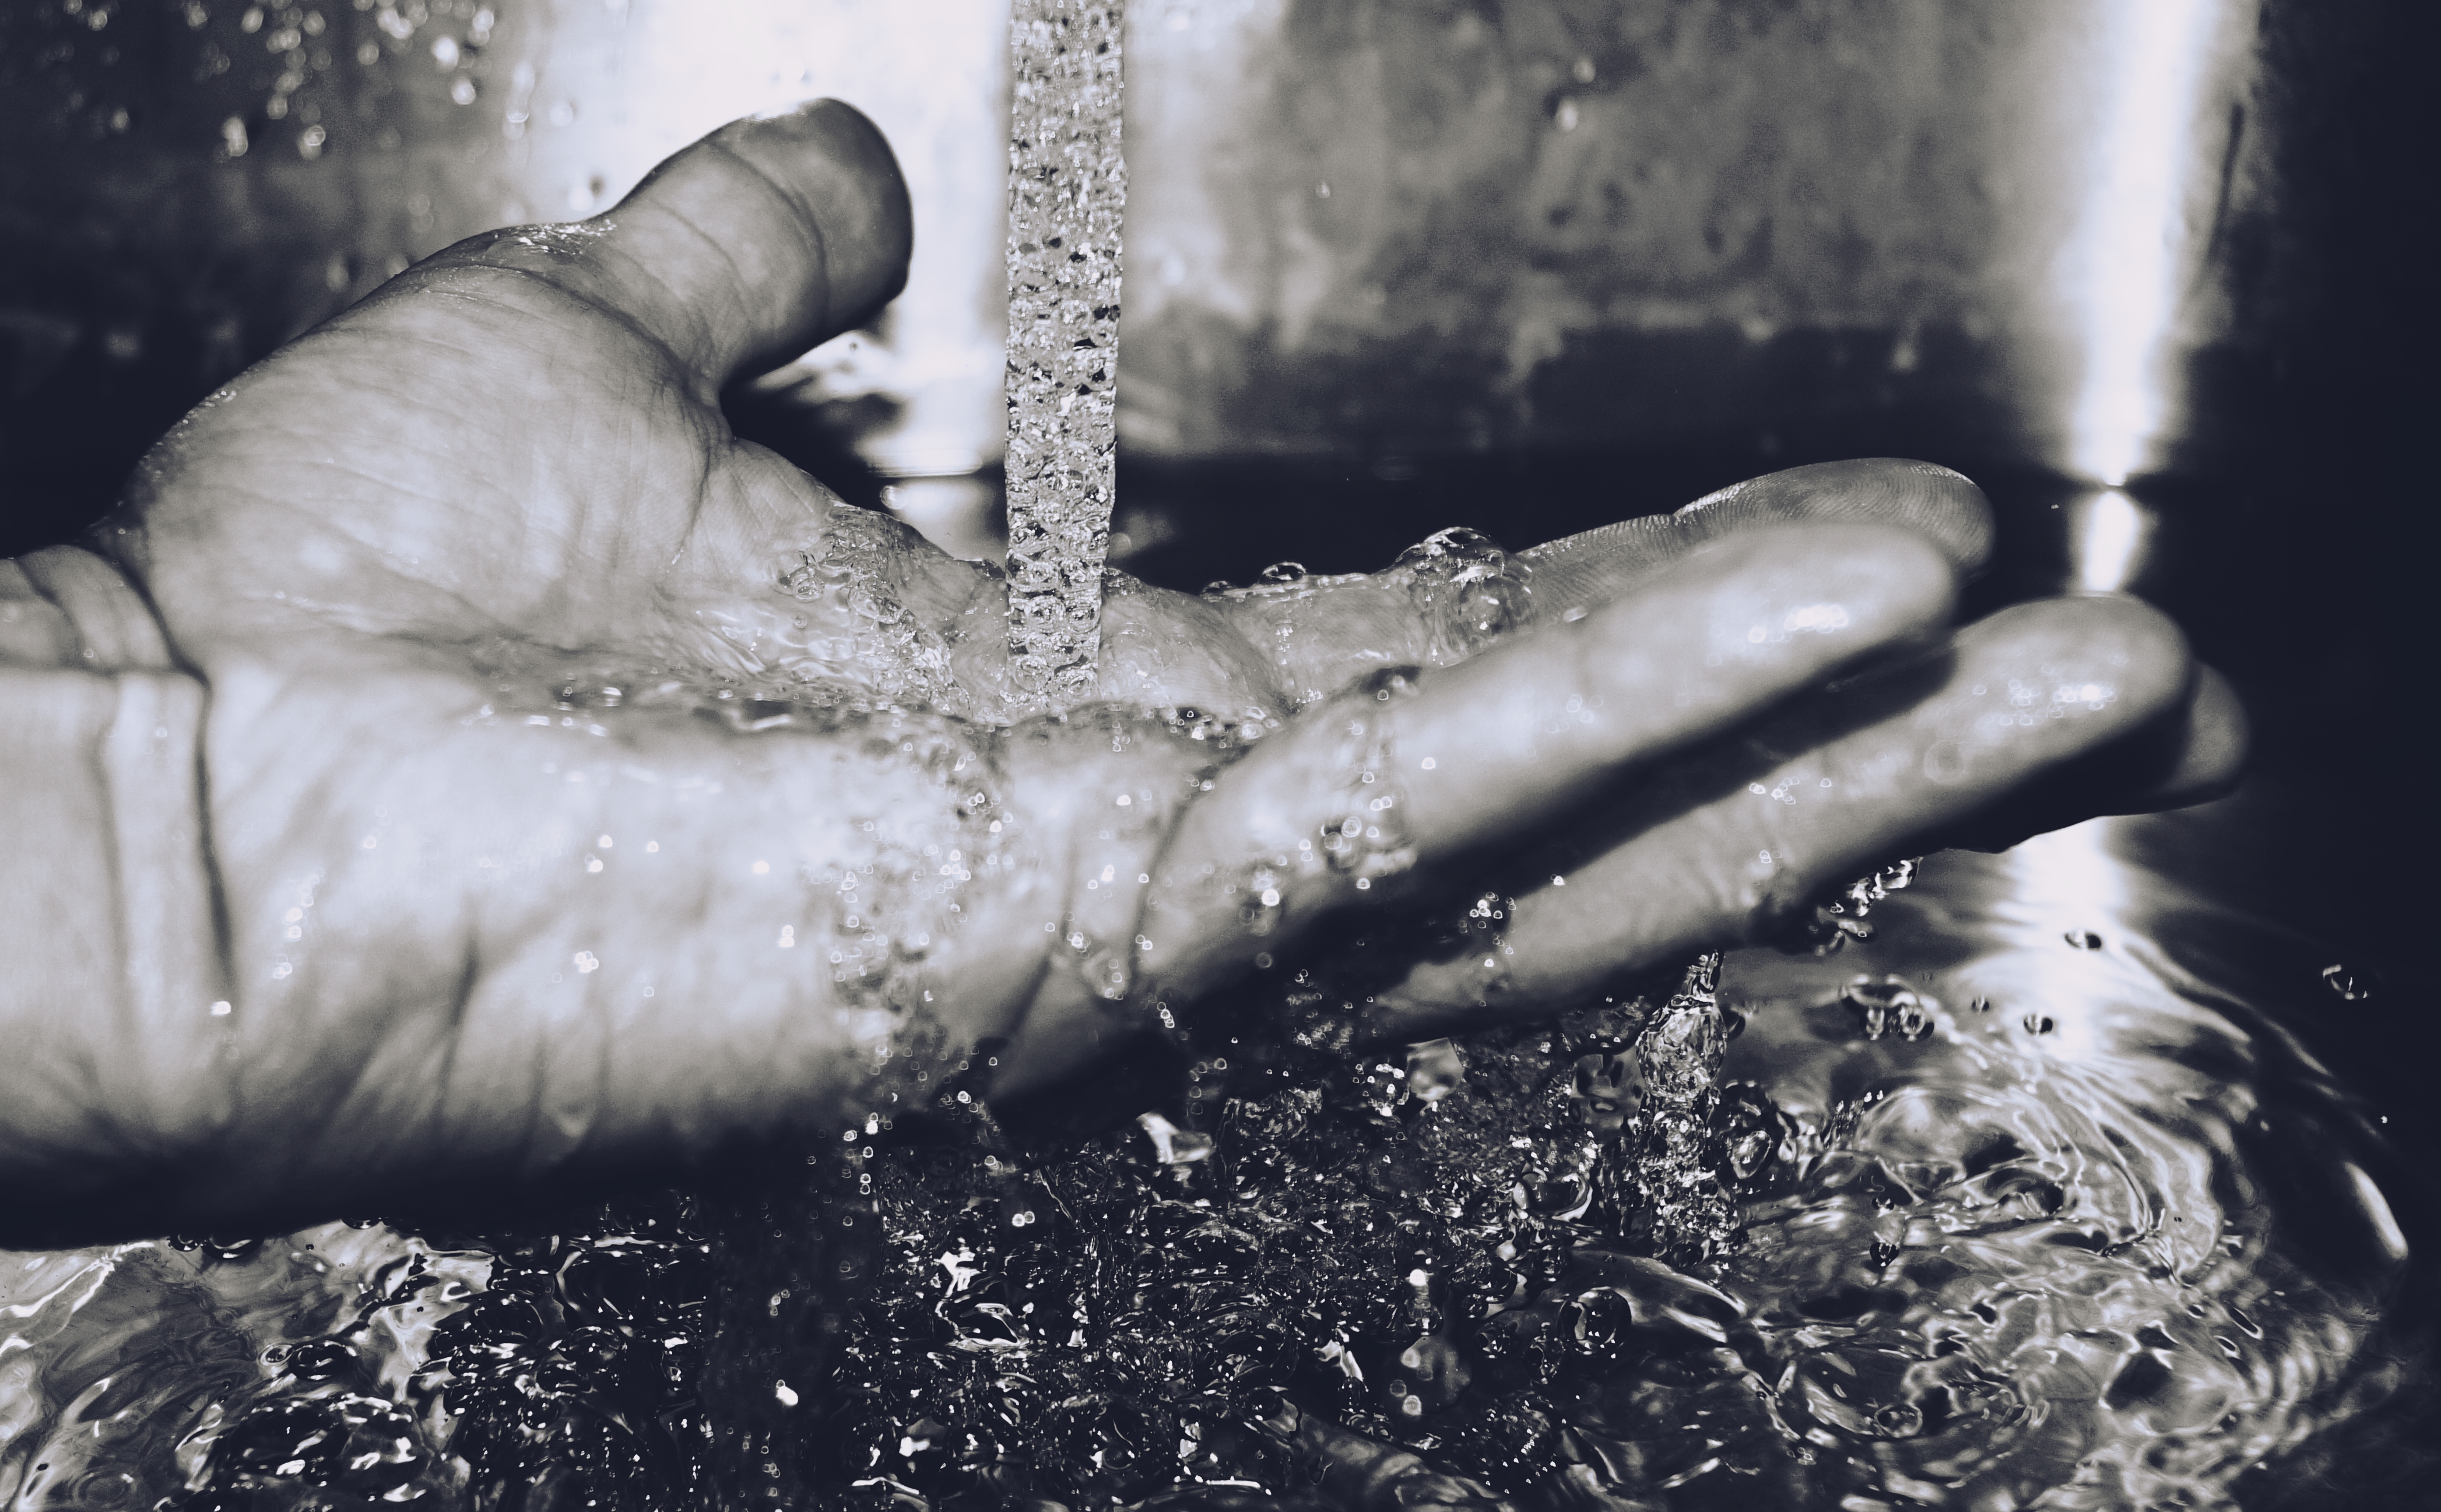
hand, water, snow, winter, black and white, ice, monochrome, close up, freezing, monochrome photography